Namastey London

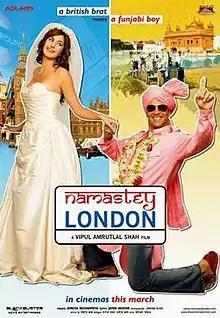
Theatrical release poster

Namastey London is a 2007 Indian romantic comedy film, directed and produced by Vipul Amrutlal Shah. It stars Rishi Kapoor, Akshay Kumar, Katrina Kaif, Nina Wadia, Javed Sheikh, Upen Patel and Clive Standen. The film is originally based on the real life story of Kumar's friend. Riteish Deshmukh appears in a cameo role in the film.